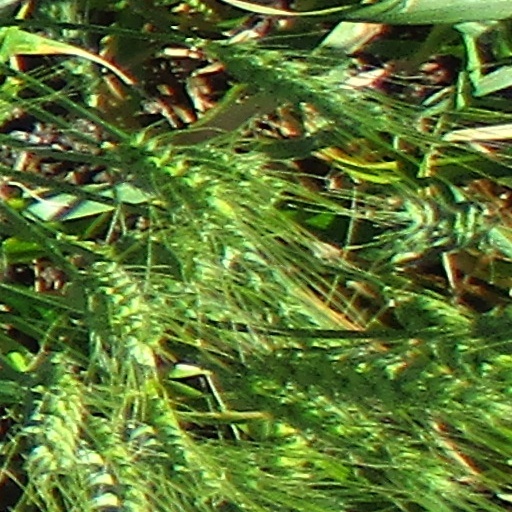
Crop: wheat